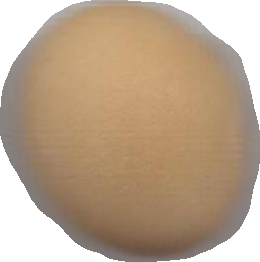
Variety: Grobogan